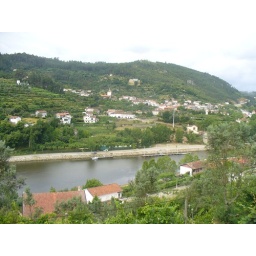
View from the balcony over Arda river